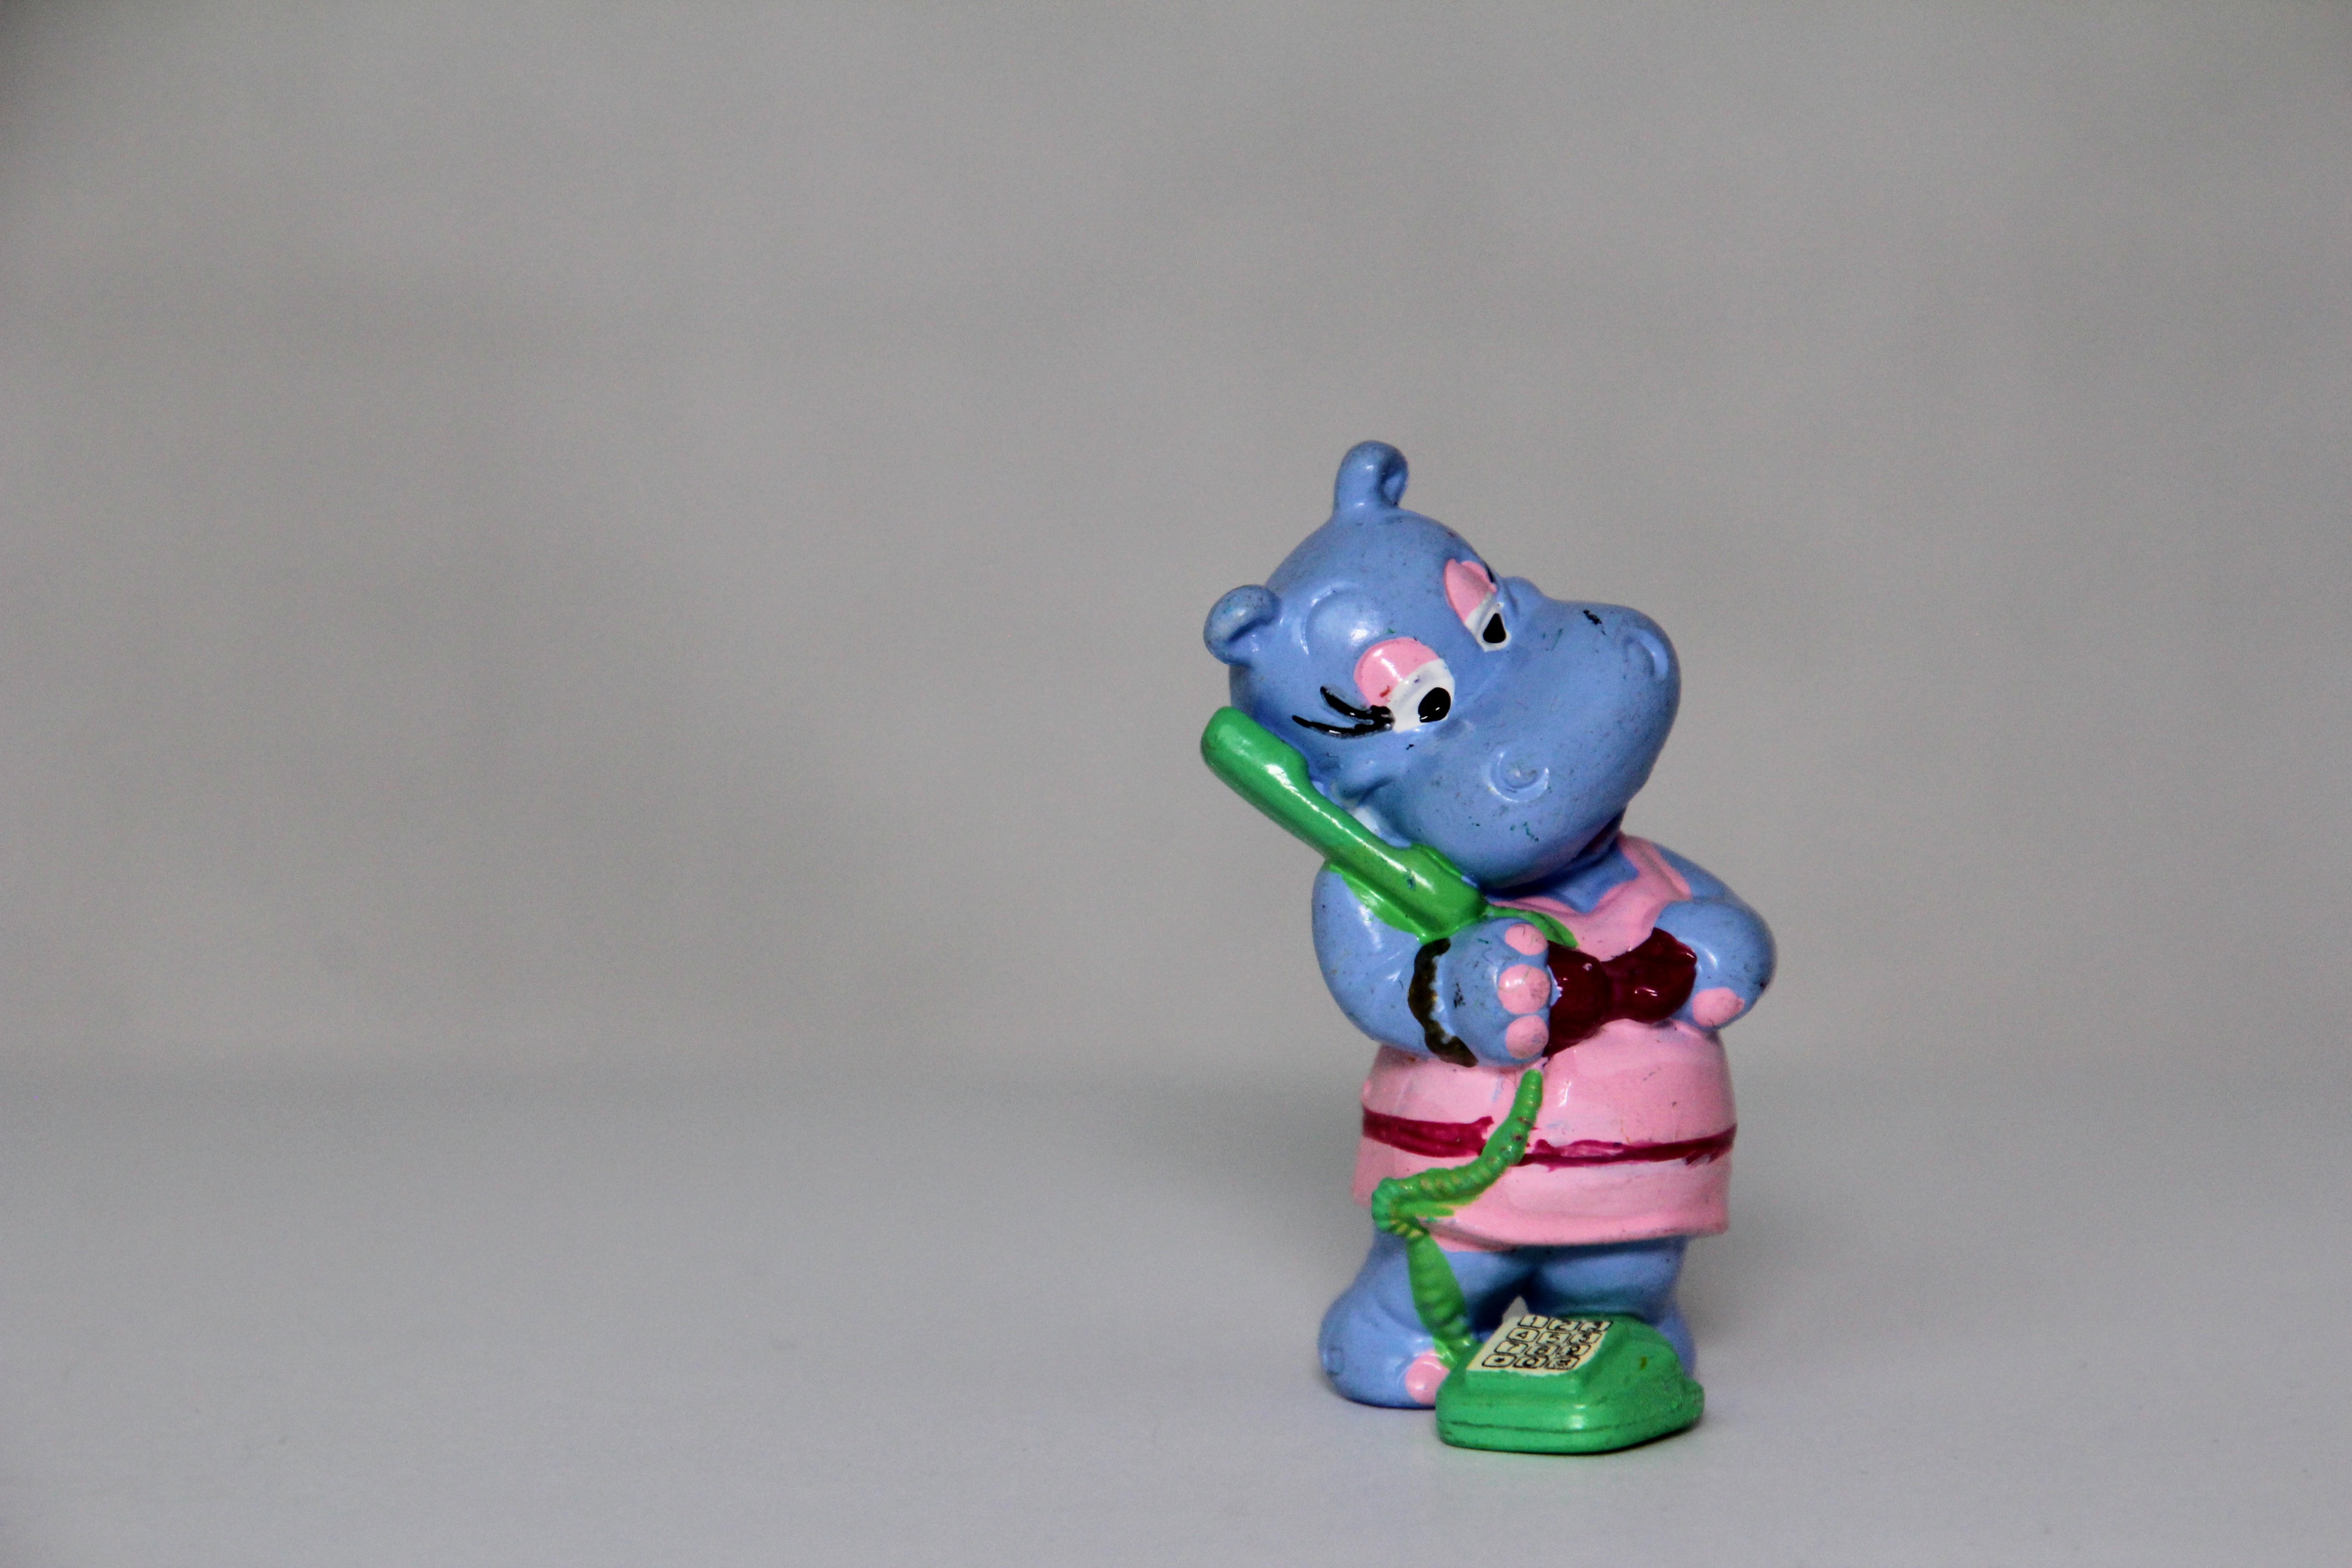
hand, blue, business, toy, figurine, action figure, career, stuffed toy, switchboard operator, happy hippo, berraschungseifiguren, call center agent, telephone operator